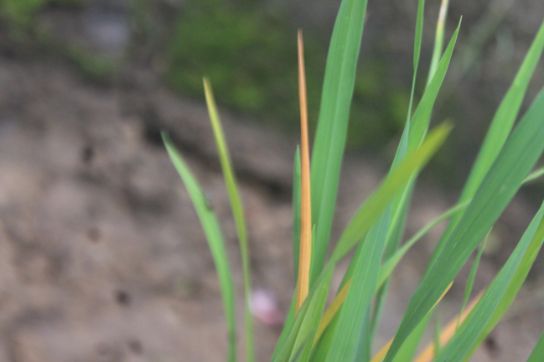
Disease: Tungro